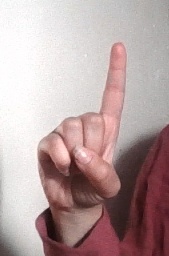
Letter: bb